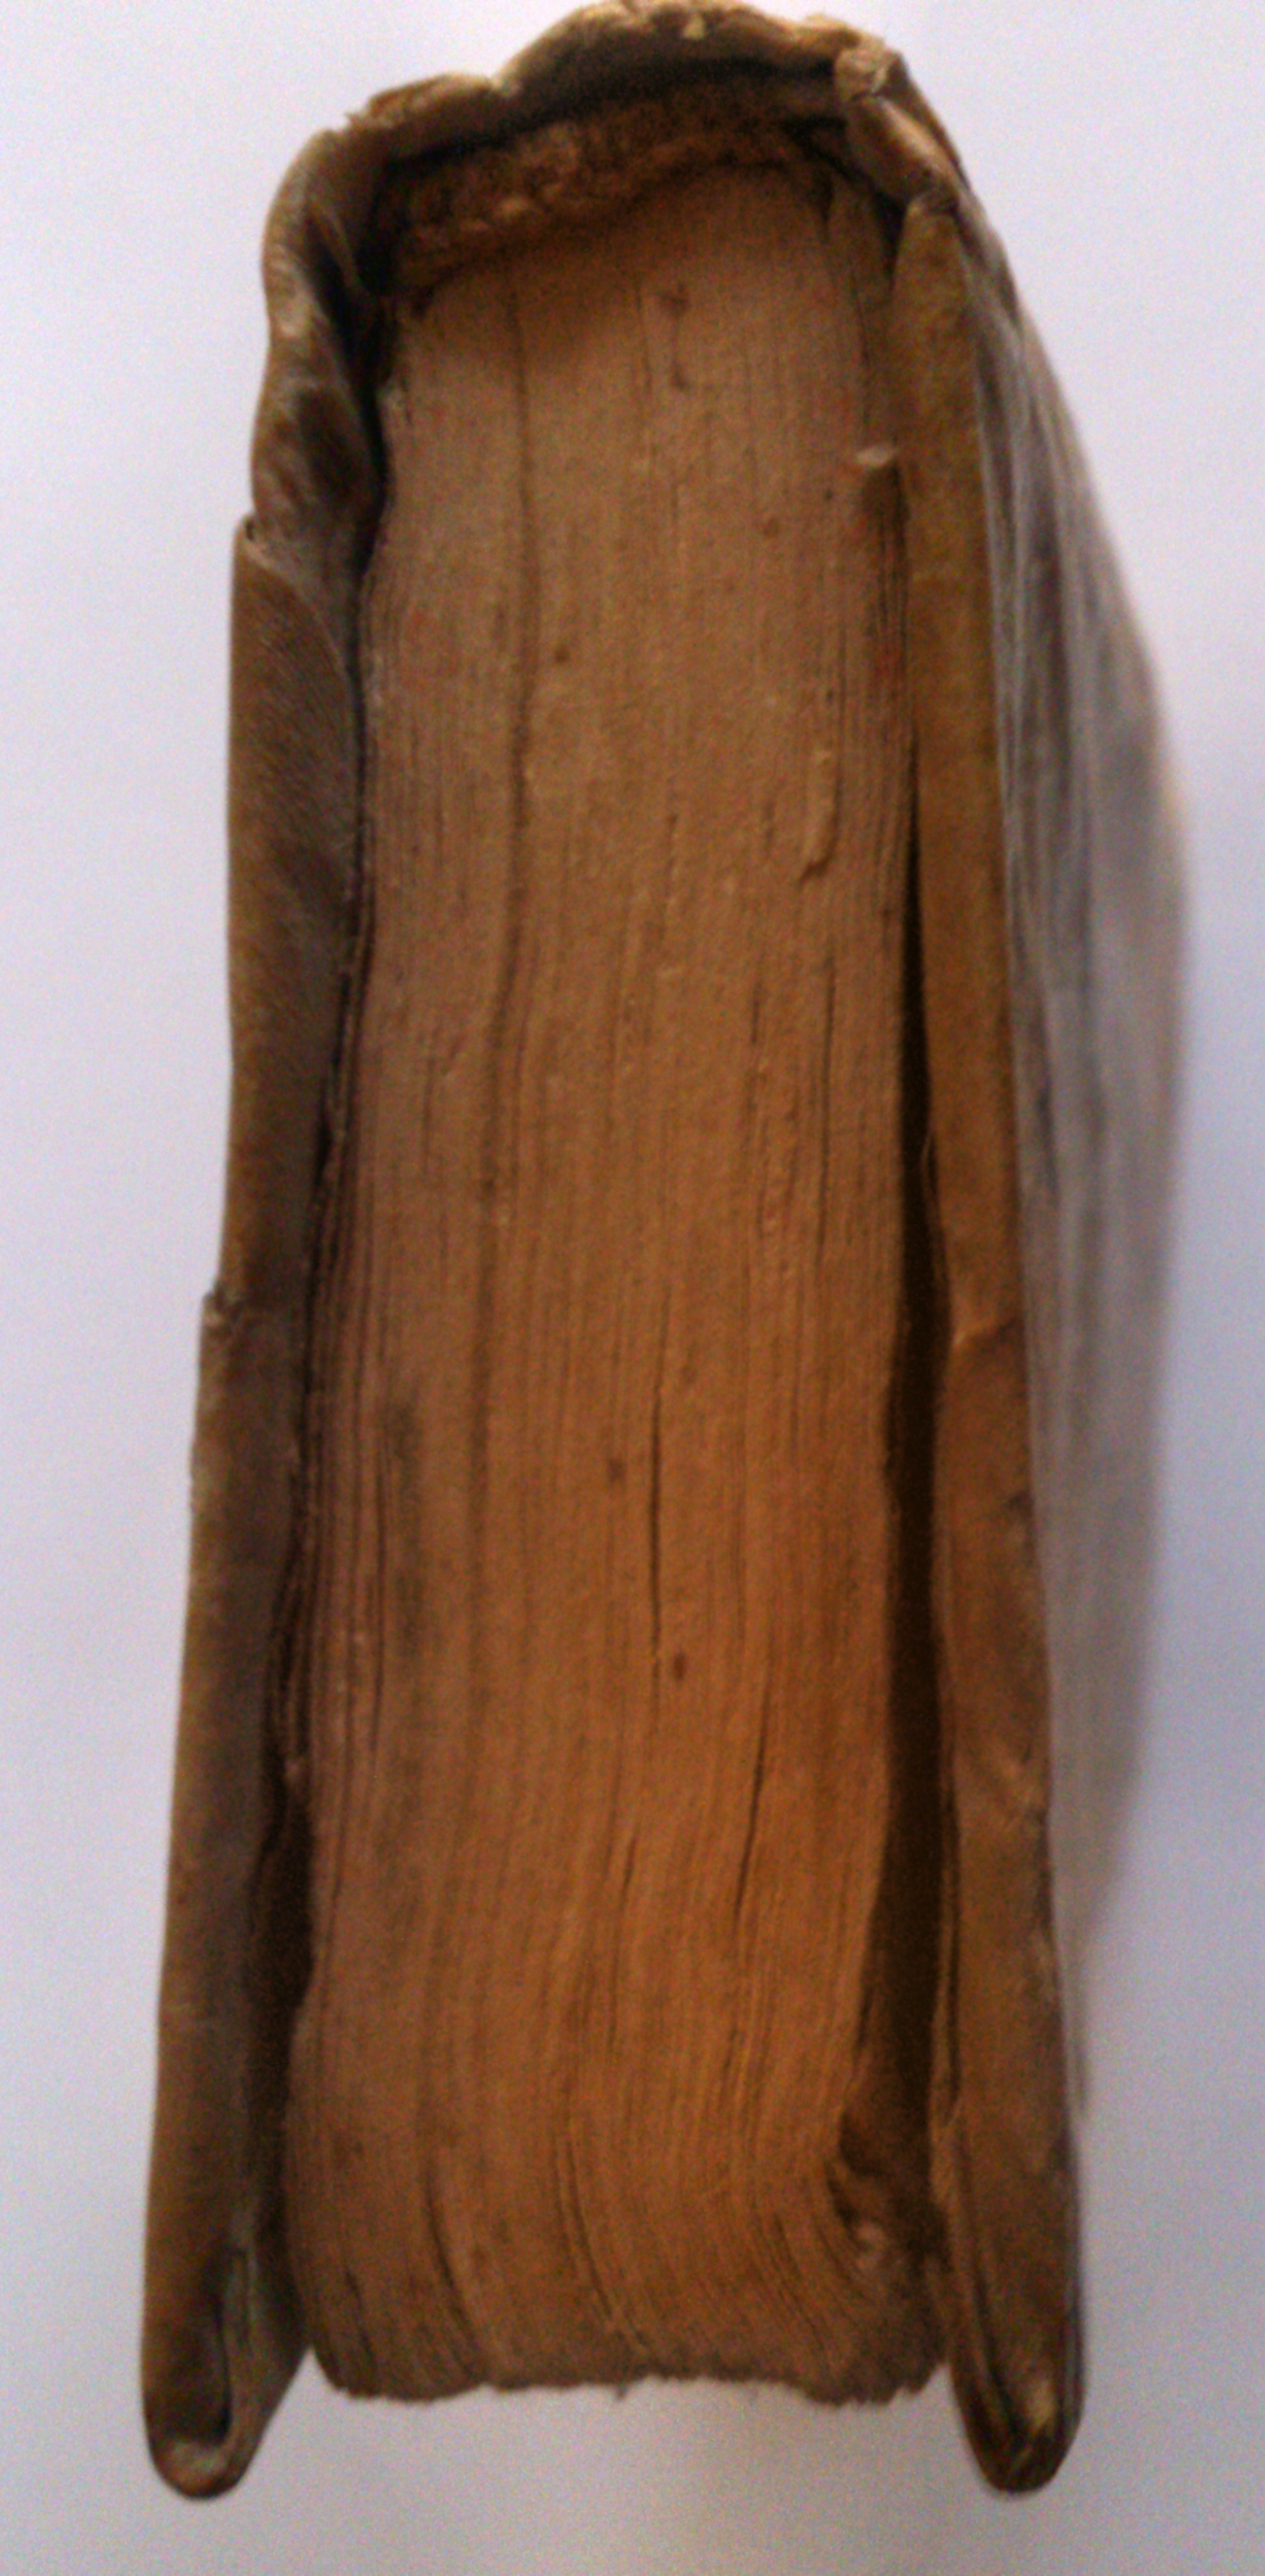
book, wood, leather, old, brown, clothing, outerwear, page, textile, sculpture, art, carving, stele